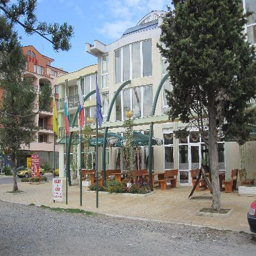
hotel and apartments : from across the street .